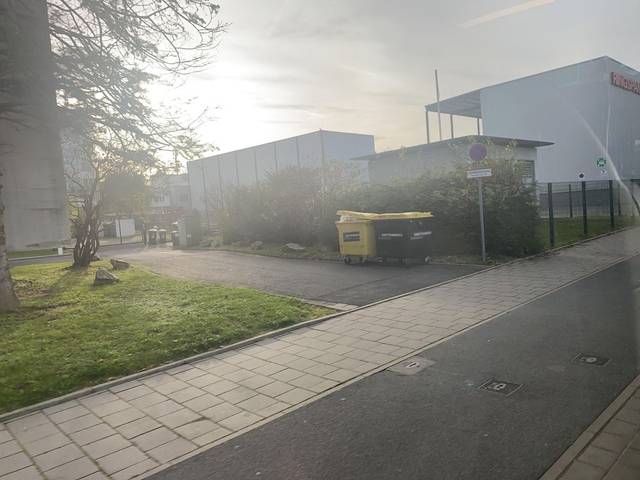
Region: Germany
Coordinates: 50.222, 8.61